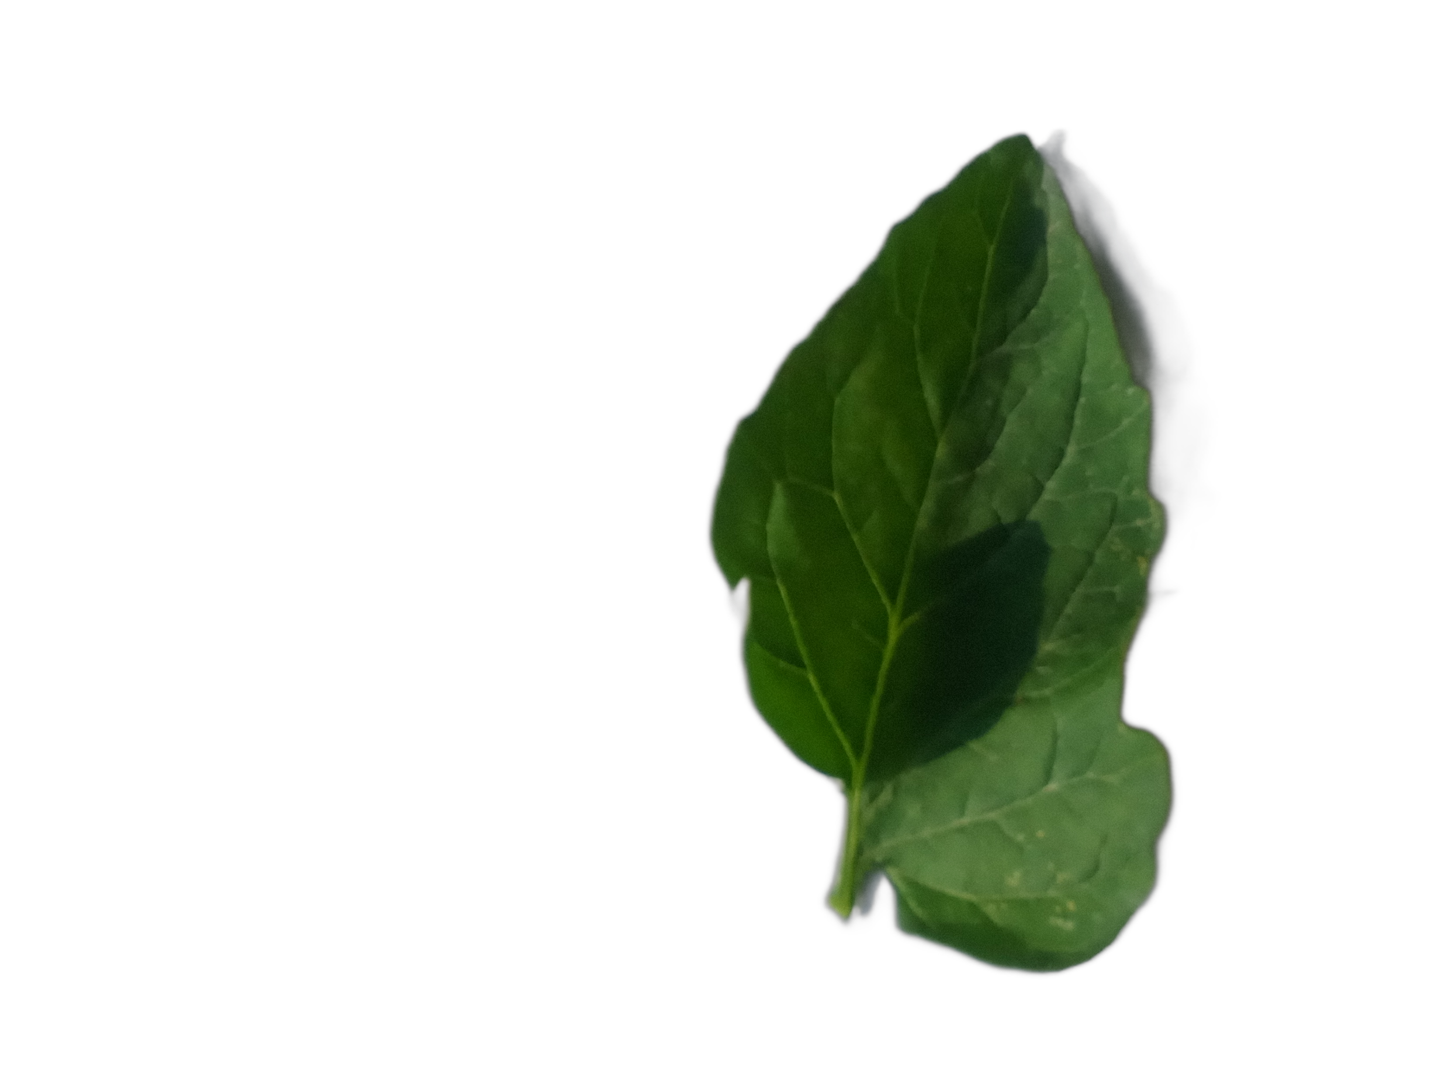
Crop: Tomato
Label: Healthy